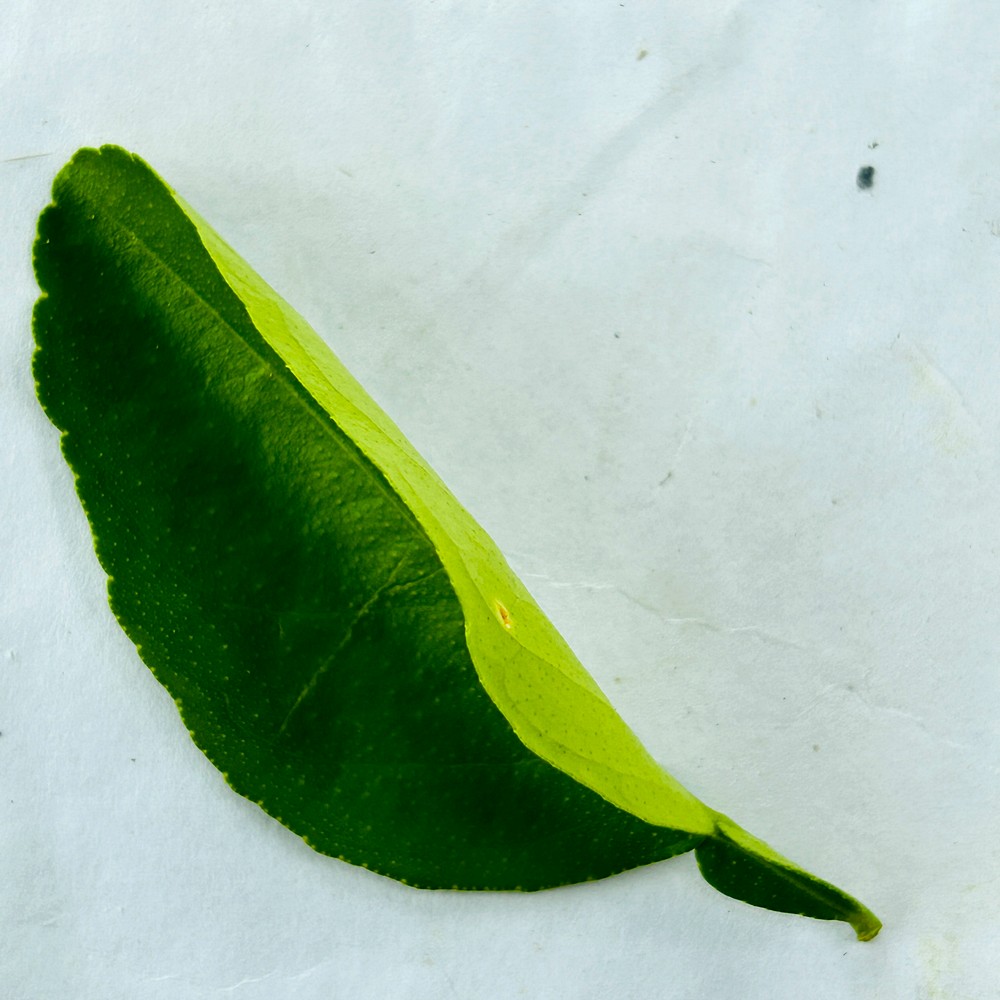
Label: Healthy Leaf